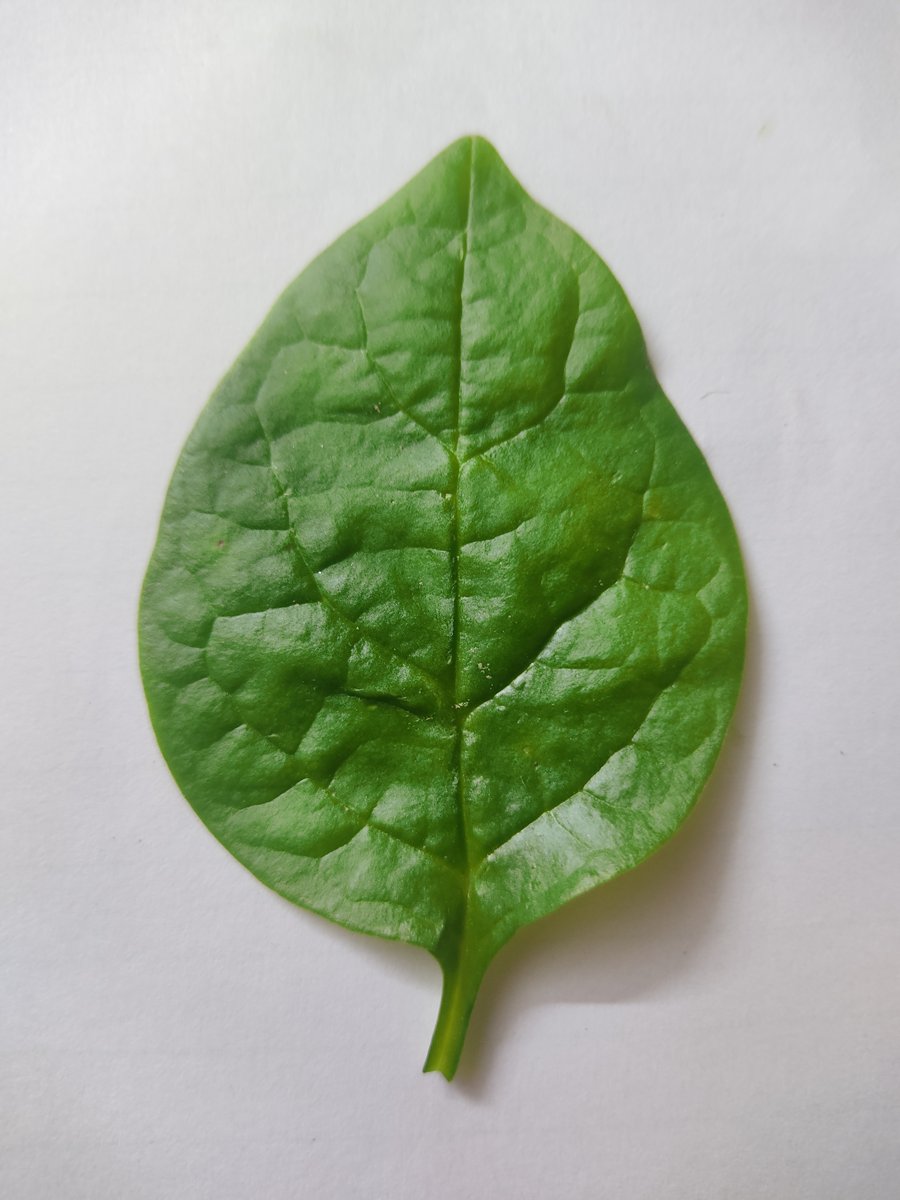
Label: Healthy-Leaf